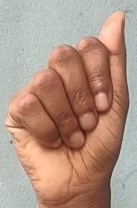
ASL sign: A